Piaggio P.8

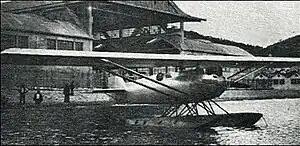

The Piaggio P.8 was an Italian reconnaissance floatplane designed and built by Piaggio for the "Regia Marina" (Italian Royal Navy).